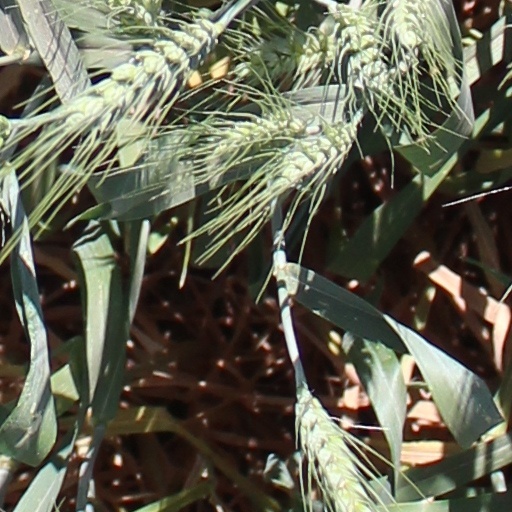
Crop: wheat